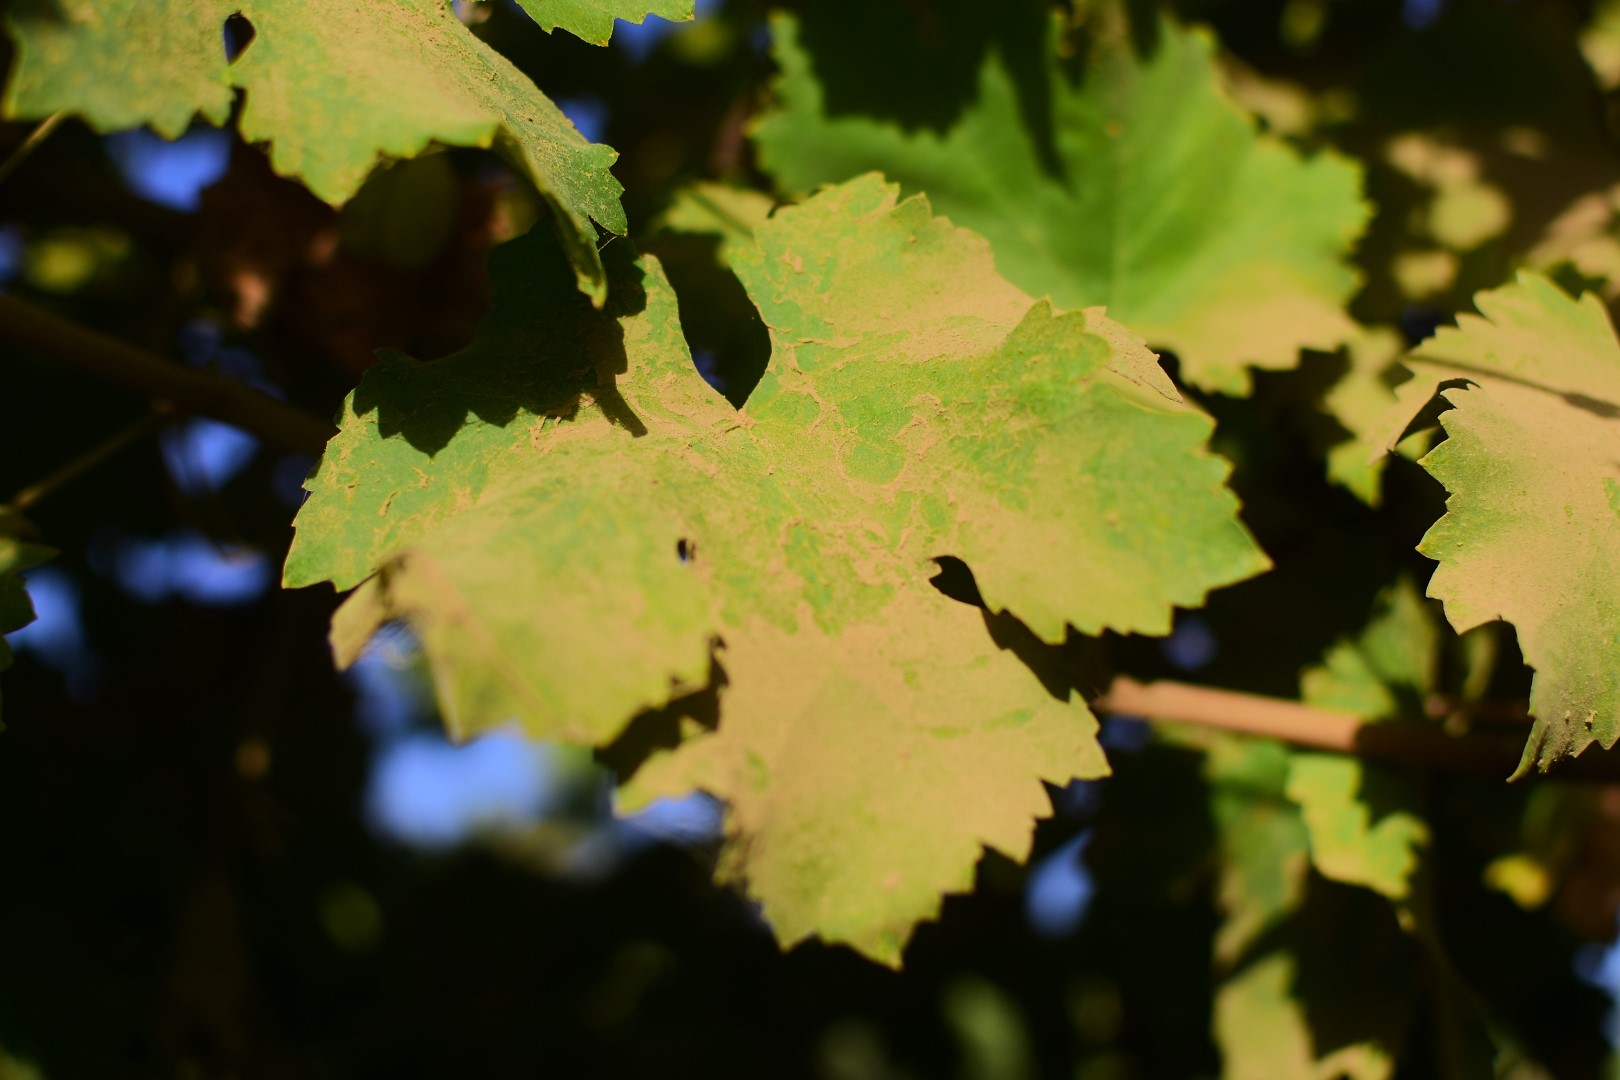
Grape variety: Deas Al-Annz